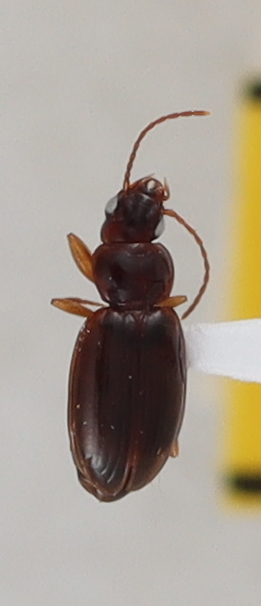
Scientific name: Trechus obtusus
Plot: 14
Trap: W
Collected: 20190911